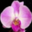
Label: orchid